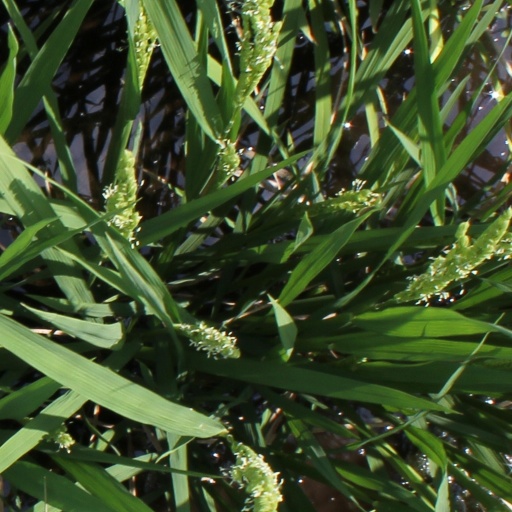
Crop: rice